University Heights, Bronx

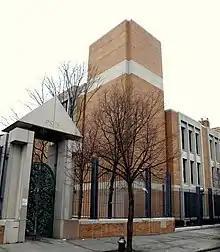
Looking northwest at PS 15

In the past, the neighborhood had two parochial schools, operated by the Roman Catholic Archdiocese of New York. They have both closed, leaving no local parochial schools.